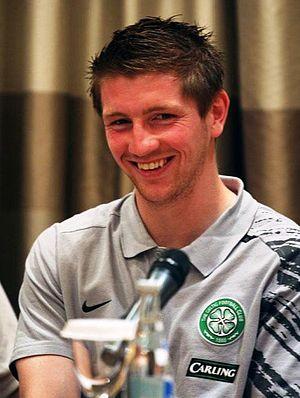
Mark Wilson est un footballeur écossais, né le 5 juin 1984 à Glasgow en Écosse. Il évolue au poste d'arrière droit.